Ceramic capacitor

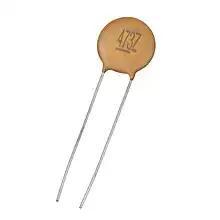
A typical ceramic through-hole capacitor

A ceramic capacitor is a fixed-value capacitor where the ceramic material acts as the dielectric. It is constructed of two or more alternating layers of ceramic and a metal layer acting as the electrodes. The composition of the ceramic material defines the electrical behavior and therefore applications. Ceramic capacitors are divided into two application classes: